Machakos County

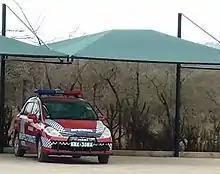
Machakos County Enforcement Vehicle

The Machakos County Government is composed of two arms, the County Executive and the County Assembly. County Executive is headed by a governor. The office of the Governor of Machakos was created on 27 March 2013. Alfred Mutua, served as the inaugural holder of the office. following his election in 2012. He was re-elected in the 2017 general elections. The Machakos County Assembly is headed by a Speaker elected by its members. The incumbent Speaker is Mrs. Ann Kiusya.